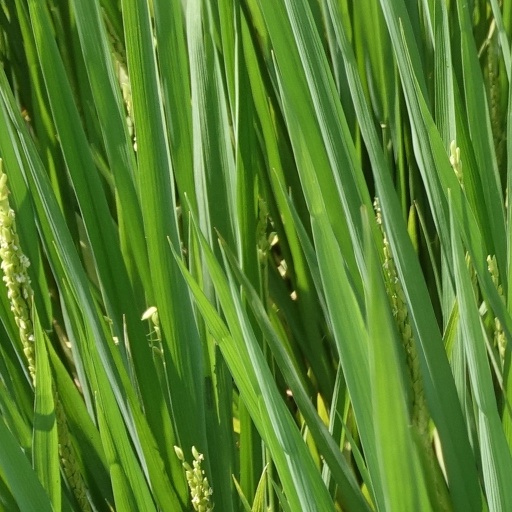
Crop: rice